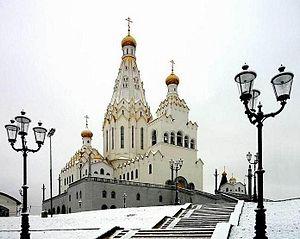
Minsk est la capitale de la république de Biélorussie. Sa population s'élevait à 1 992 685 habitants en 2019, ce qui fait d'elle la dixième localité la plus peuplée d'Europe.
L'église de Tous-les-Saints, de son nom complet l'Église-monument de Minsk en l'honneur de Tous les Saints en mémoire des victimes ayant servi au salut de notre Patrie, est une église de l'éparchie biélorusse de l'Église orthodoxe russe située à Minsk. Elle est haute de 72 m. L'église peut accueillir jusqu'à 1 200 fidèles à la fois et renferme un centre de documentation sur la guerre, la répression et ses victimes.
Cet article présente une liste des lieux de culte de la ville de Minsk.